Triglidae

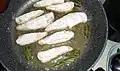
Tub gurnard pan-fried in butter and sage

Triglidae gurnards have mouths which are either terminal or positioned slightly below the snout, which has its tip normally having paired rostral projections, frequently armed with spines, and these create the impression of a 2 lobed snout when seen from above. There are no barbels on the head and the preorbital bones typically project forward. The lower 3 rays of the pectoral fins are enlarged and free of the fin membrane. They have two separate dorsal fins, the first having between 7 and 11 spines while the second has 10 to 23 soft rays. The anal fin may not have any spines or it can have a single spine and 11 to 23 soft rays. The head is bony and resemble a casque. There are 9 or 10 branched rays in the caudal fin. The smallest species is the spotwing gurnard ("Lepidotrigla spiloptera") which reaches a maximum total length of while the largest is the tub gurnard ("Chelidonichthys lucerna") which has a maximum published total length of .